Home on the Prairie

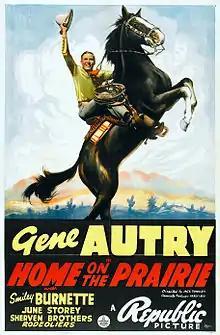
Theatrical release poster

Home on the Prairie is a 1939 American Western film directed by Jack Townley and starring Gene Autry, Smiley Burnette, and June Storey. Written by Charles Arthur Powell and Paul Franklin, the film is about a cattle inspector's efforts to prevent a corrupt cattle rancher from shipping to market a herd of cattle infected with hoof and mouth disease.